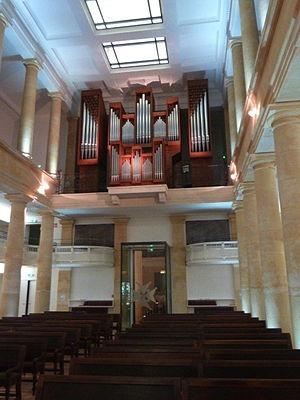
Orgue
Le temple de Grignan est un lieu de culte protestant située 15 rue Grignan à Marseille. La paroisse est membre de Église protestante unie de France. Des cultes y sont célébrés chaque dimanche à 10h30, et certains samedis. S'y déroulent aussi de nombreux concerts, conférences et autres activités culturelles.